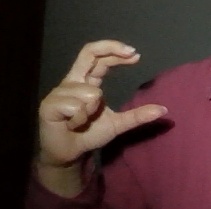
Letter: thal